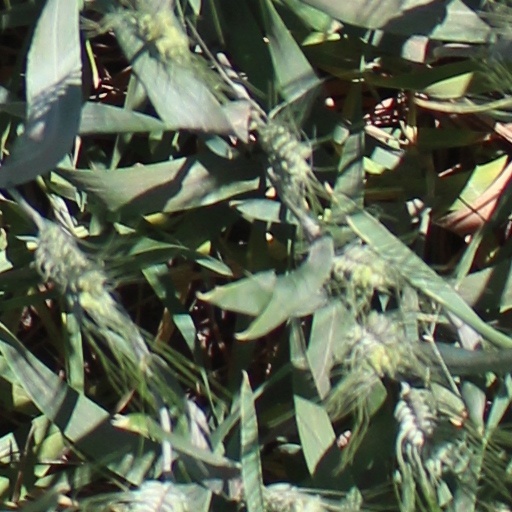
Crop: wheat